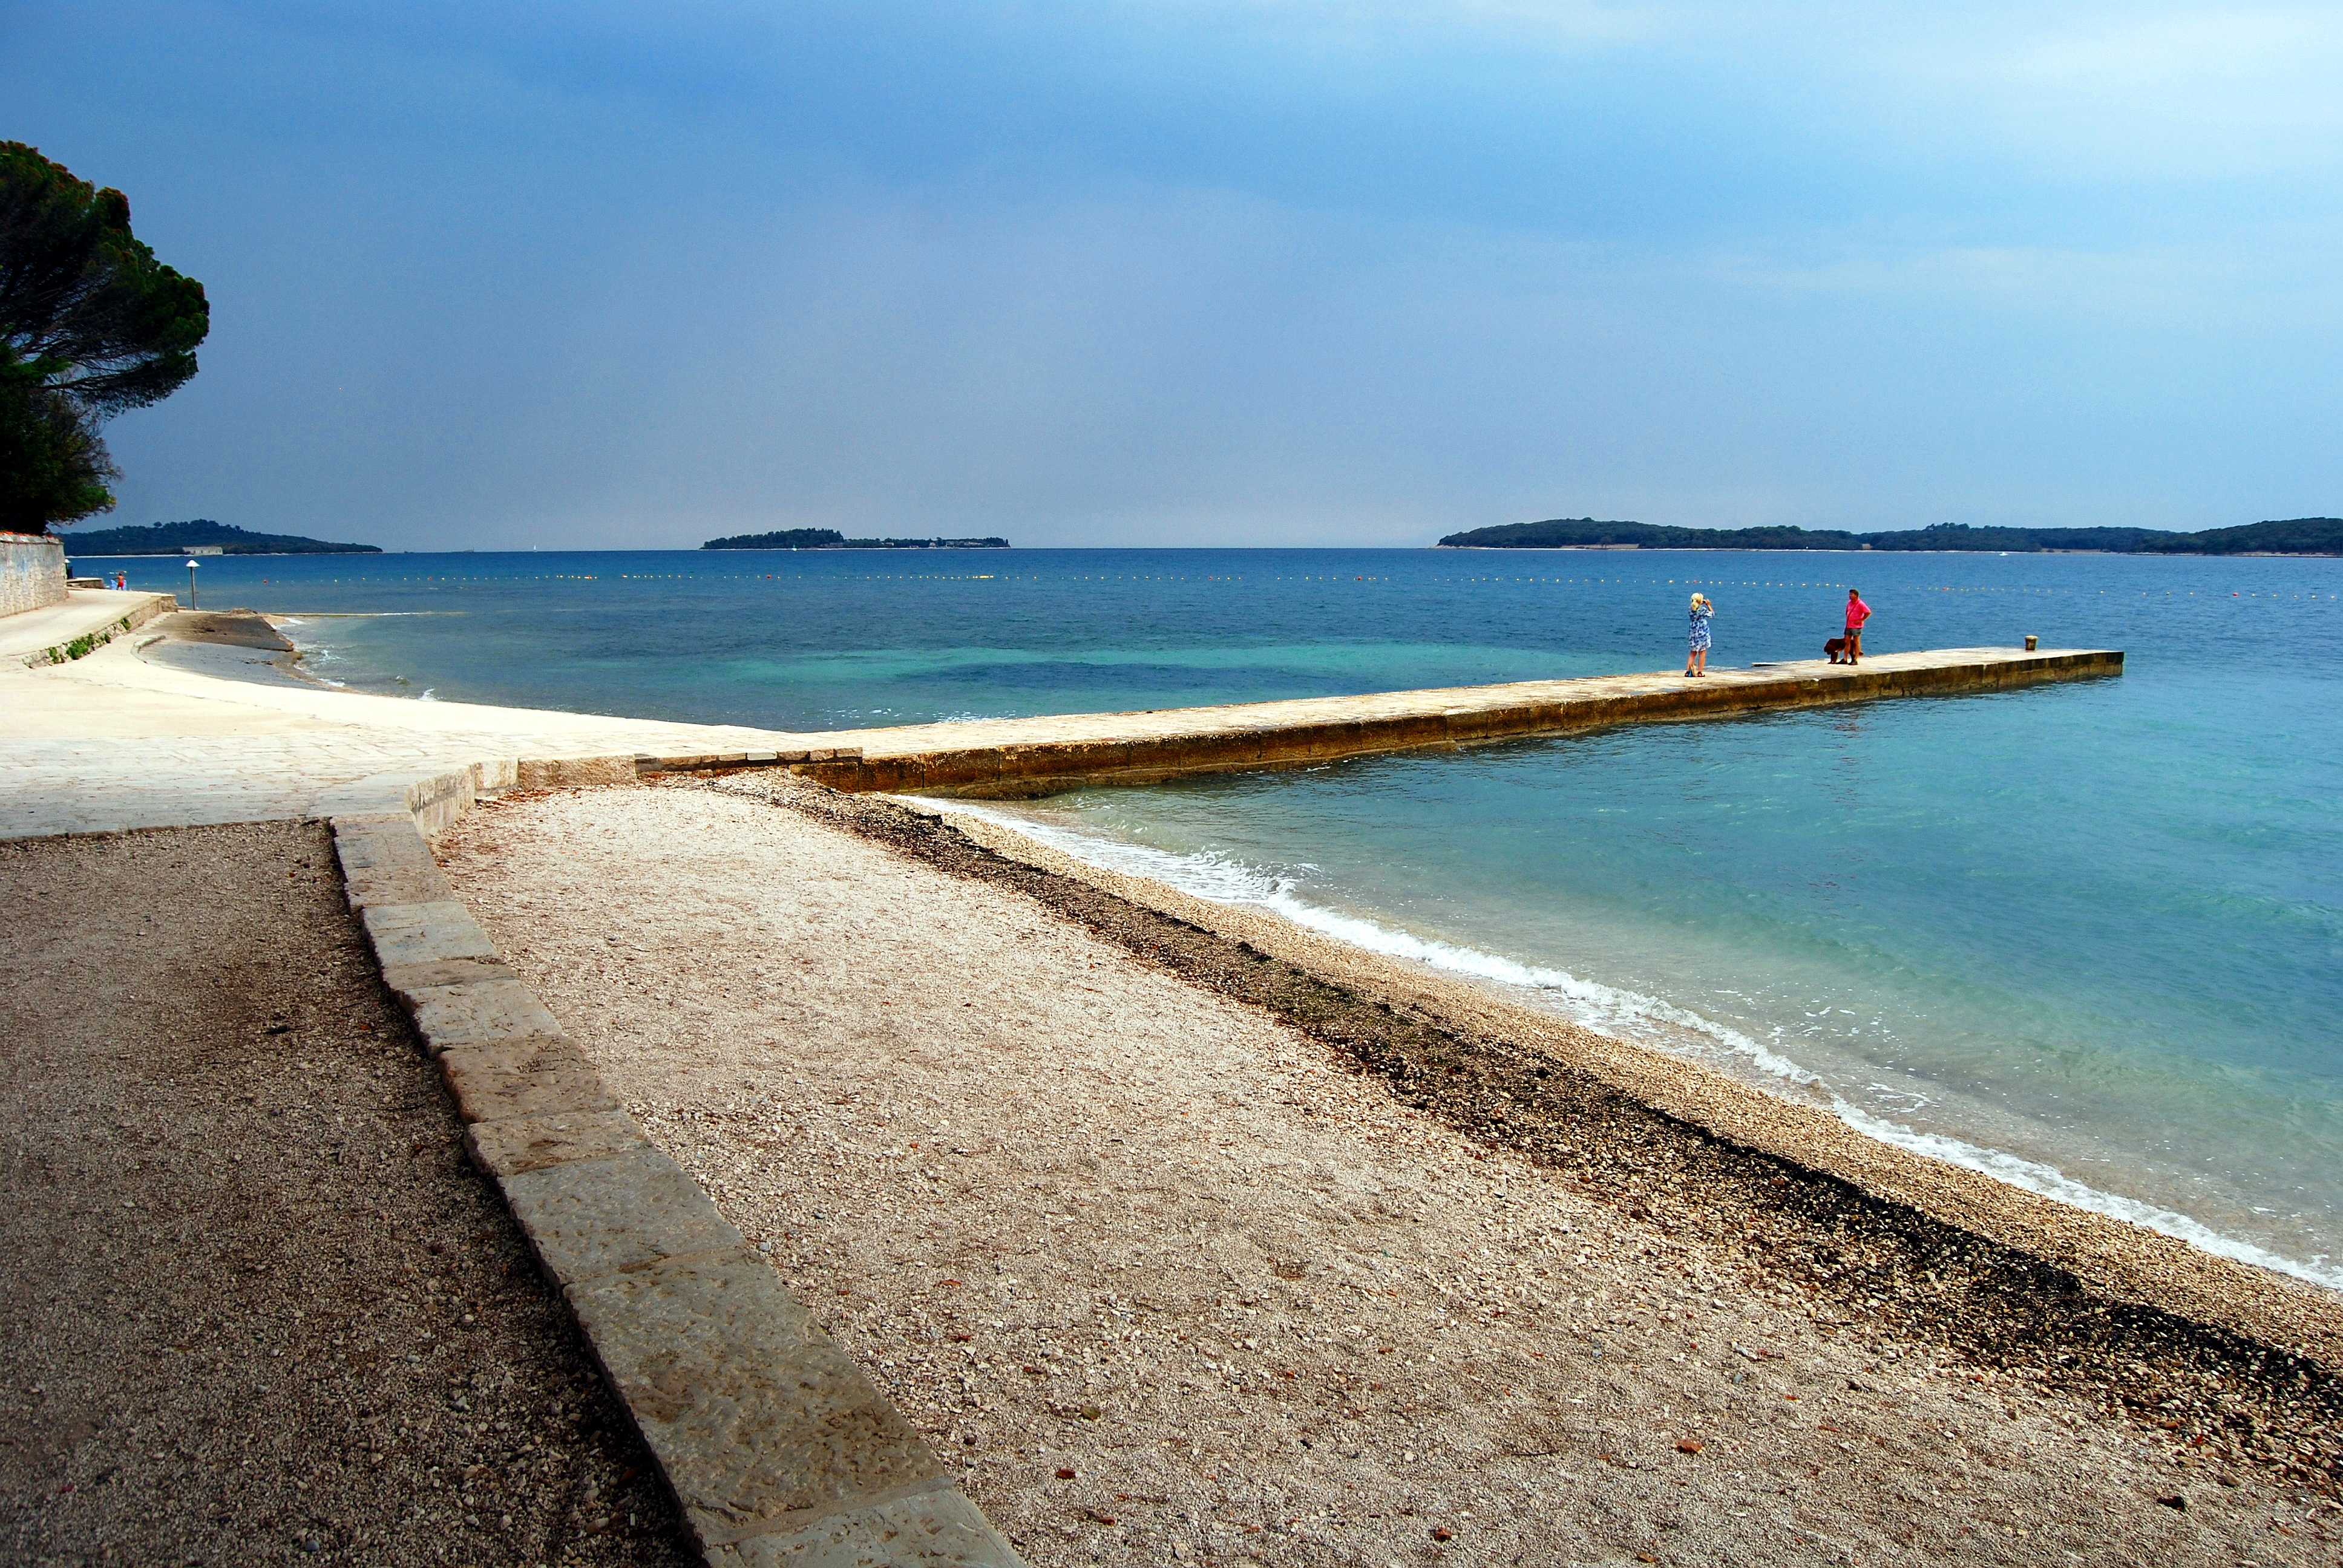
man, beach, sea, coast, water, sand, ocean, horizon, people, shore, wave, summer, vacation, travel, cove, bay, island, tourism, terrain, body of water, croatia, turquoise, riviera, the sun, tropics, istria, cape, pula, wind wave, fazana